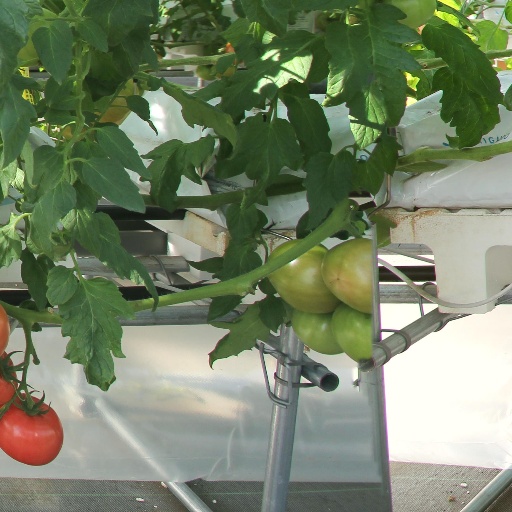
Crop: tomato